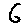
Label: 6